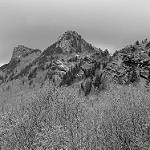
Label: B & W